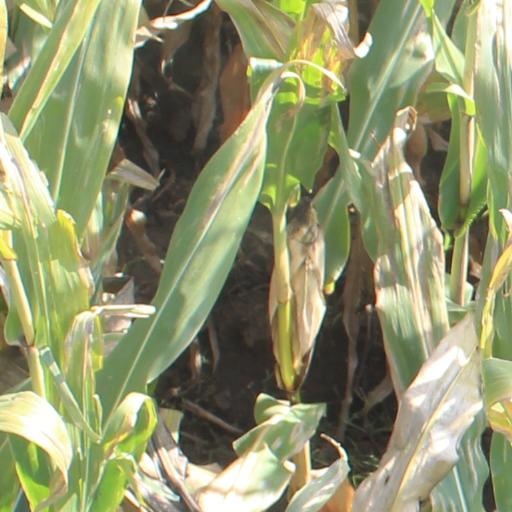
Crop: maize; corn